Question: Please indicate a possible affordance area of baseball bat that can be used for hitting
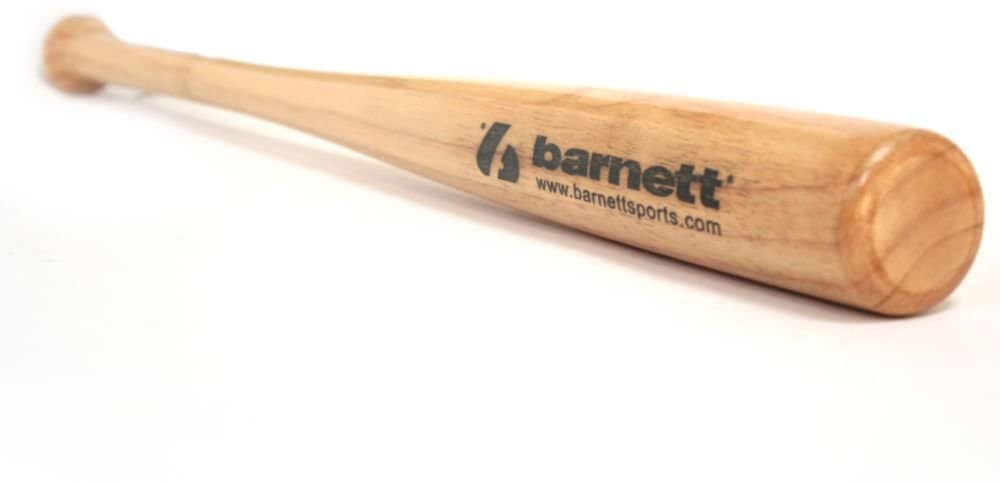
Answer: [377.5, 83.5, 873.5, 288.5]